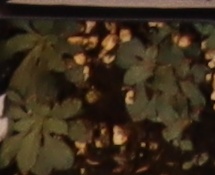
Label: Horseweed